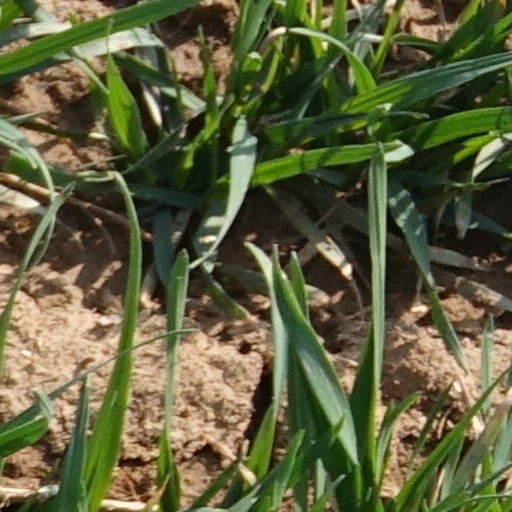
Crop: wheat